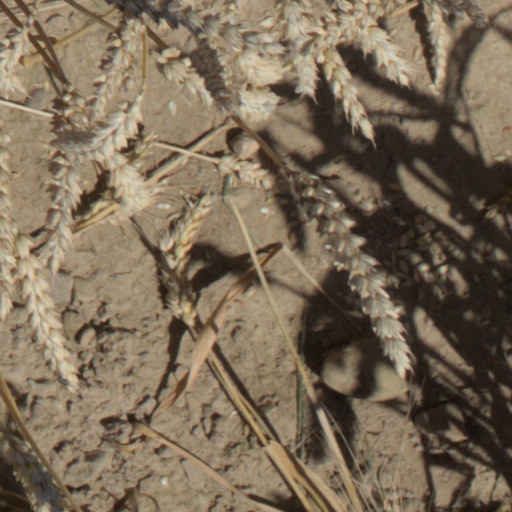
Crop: wheat